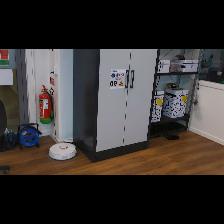
Label: NonHuman